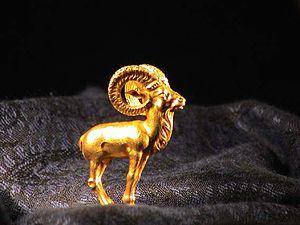
Mouflon (urial).(ovis orientalis blandford, Hume 1877) Afghanistan, Tillyan tepe, Ier siècle avant notre ère. Or, 5,2 x 4 cm. Musée National d'Afghanistan. Visible lors de l'exposition temporaire: Afghanistan
Les Scythes étaient un ensemble de peuples indo-européens d'Eurasie en grande partie nomades et parlant des langues iraniennes. Originaires d'Asie centrale, ils ont vécu leur apogée entre le VIIᵉ siècle av. J.-C. et la fin de l'Antiquité, notamment dans les steppes de l'Eurasie centrale, une vaste zone allant de l'Ukraine à l'Altaï, en passant par la Russie et le Kazakhstan. Les Perses désignaient ces peuples par le nom de Sakas, francisé en Saces. De nombreuses sources antiques attestent des peuples scythes, les Assyriens mentionnent les Saces dès −640.
Tillia tepe, Tilia tepe, Tillya tepe, ou Tillā tapa ou « le tertre d’or », ou « la colline de l’or » est un site archéologique afghan situé dans la province de Djôzdjân à proximité de Chéberghân et fouillé en 1978 par une équipe soviéto-afghane dirigée par l’archéologue russo-grec Viktor Sarianidi, un an avant l’invasion soviétique de l’Afghanistan de 1979.